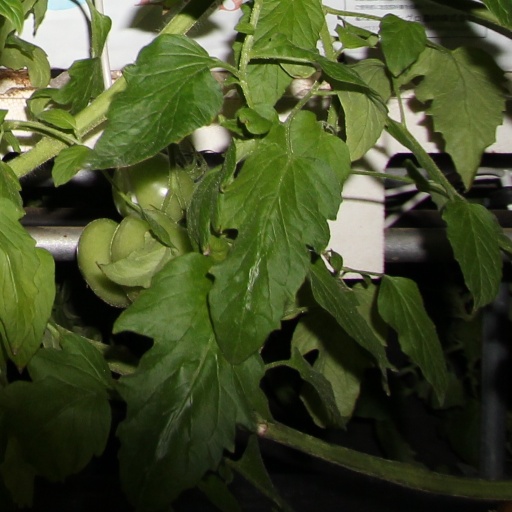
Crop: tomato